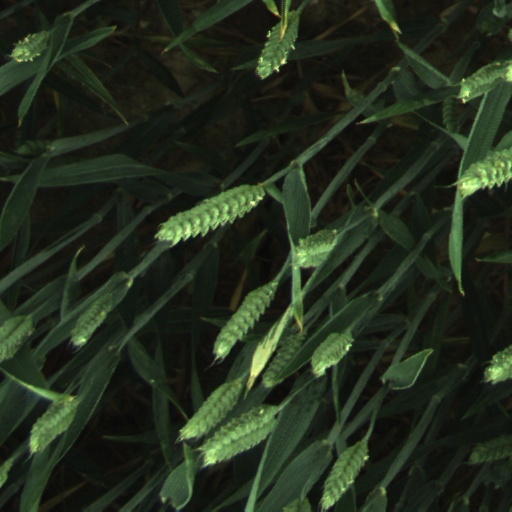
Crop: wheat